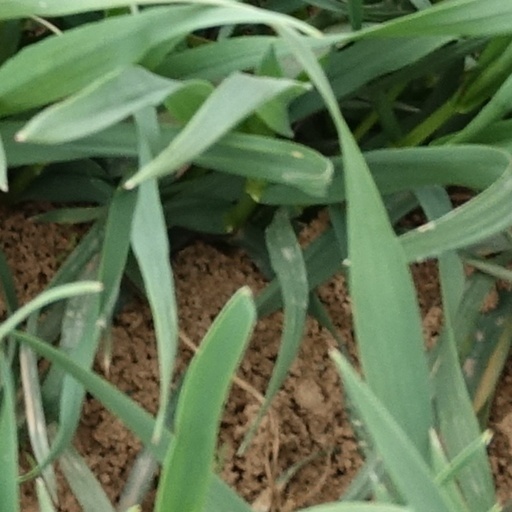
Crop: wheat